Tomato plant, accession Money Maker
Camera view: horizontal (90 deg, fisheye); turntable rotation: 270 degrees
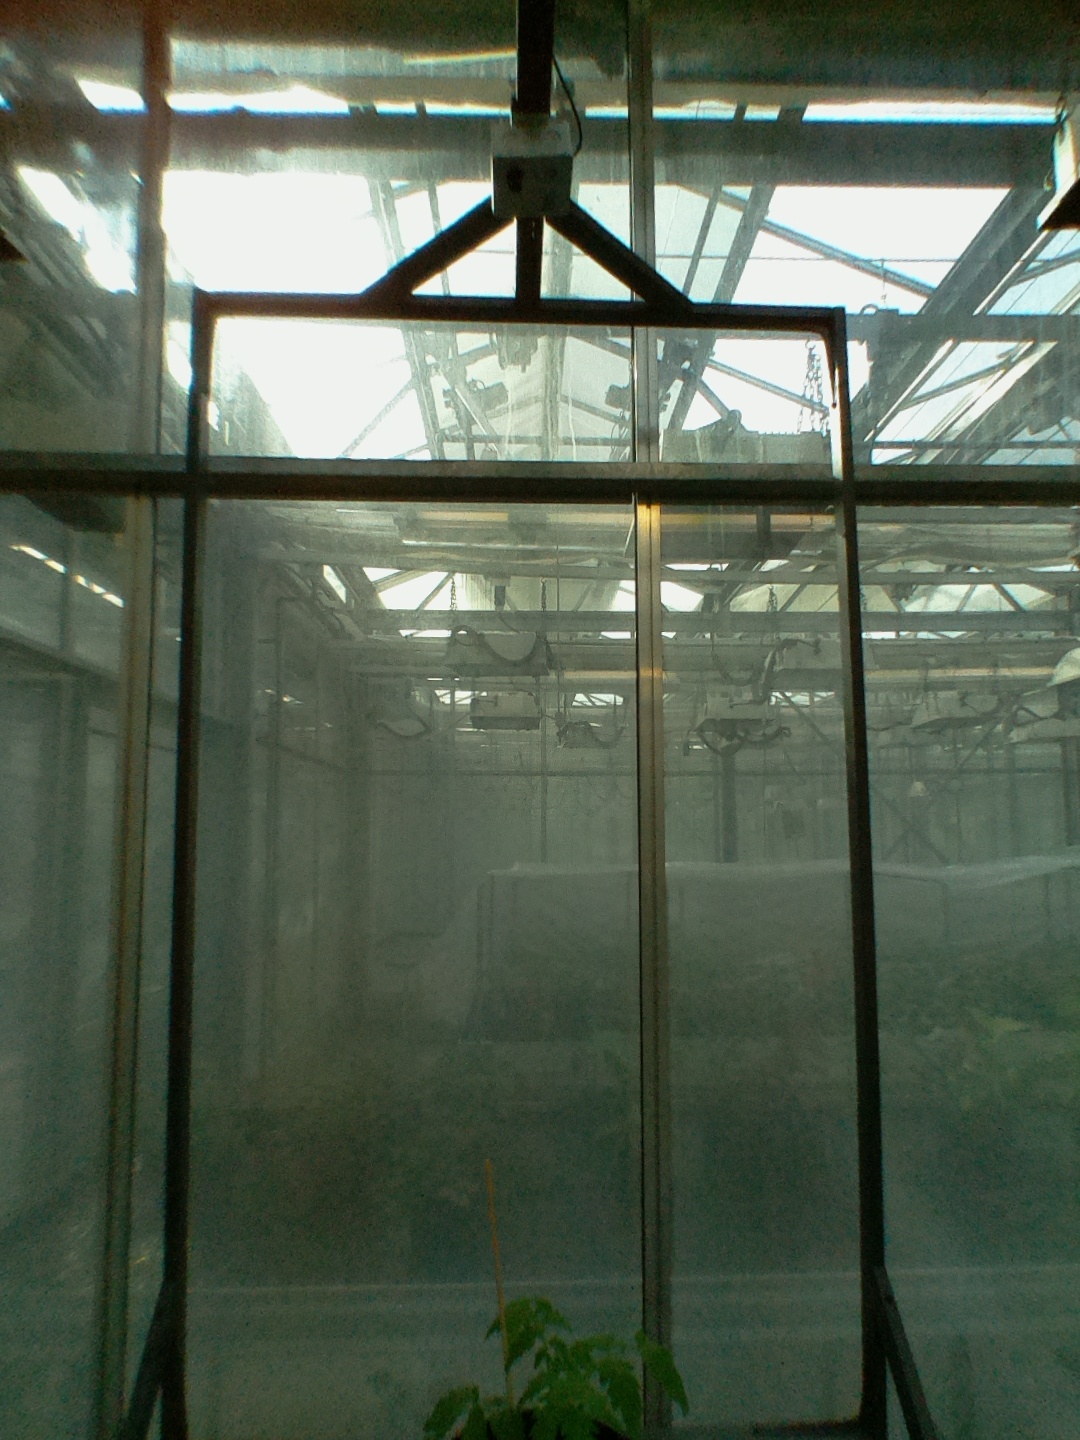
BBCH growth stage 13: 6 of true leaves visible